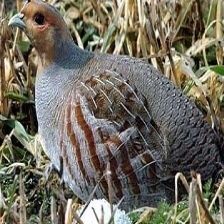
Species: GRAY PARTRIDGE
Scientific name: PERDIX PERDIX
ImageNet parent category: partridge